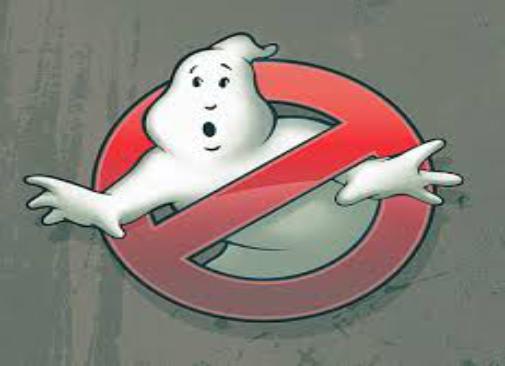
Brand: Ghostbusters
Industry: Leisure